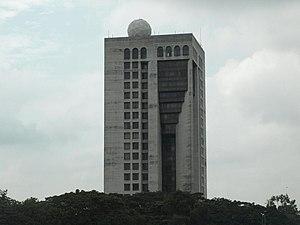
La Banque islamique de développement ou BID est un organisme financier ayant pour objectif d'être une banque mondiale pour les pays musulmans. Elle a été créée en 1973 mais elle commence ses activités en 1975 à Djeddah, en Arabie saoudite.